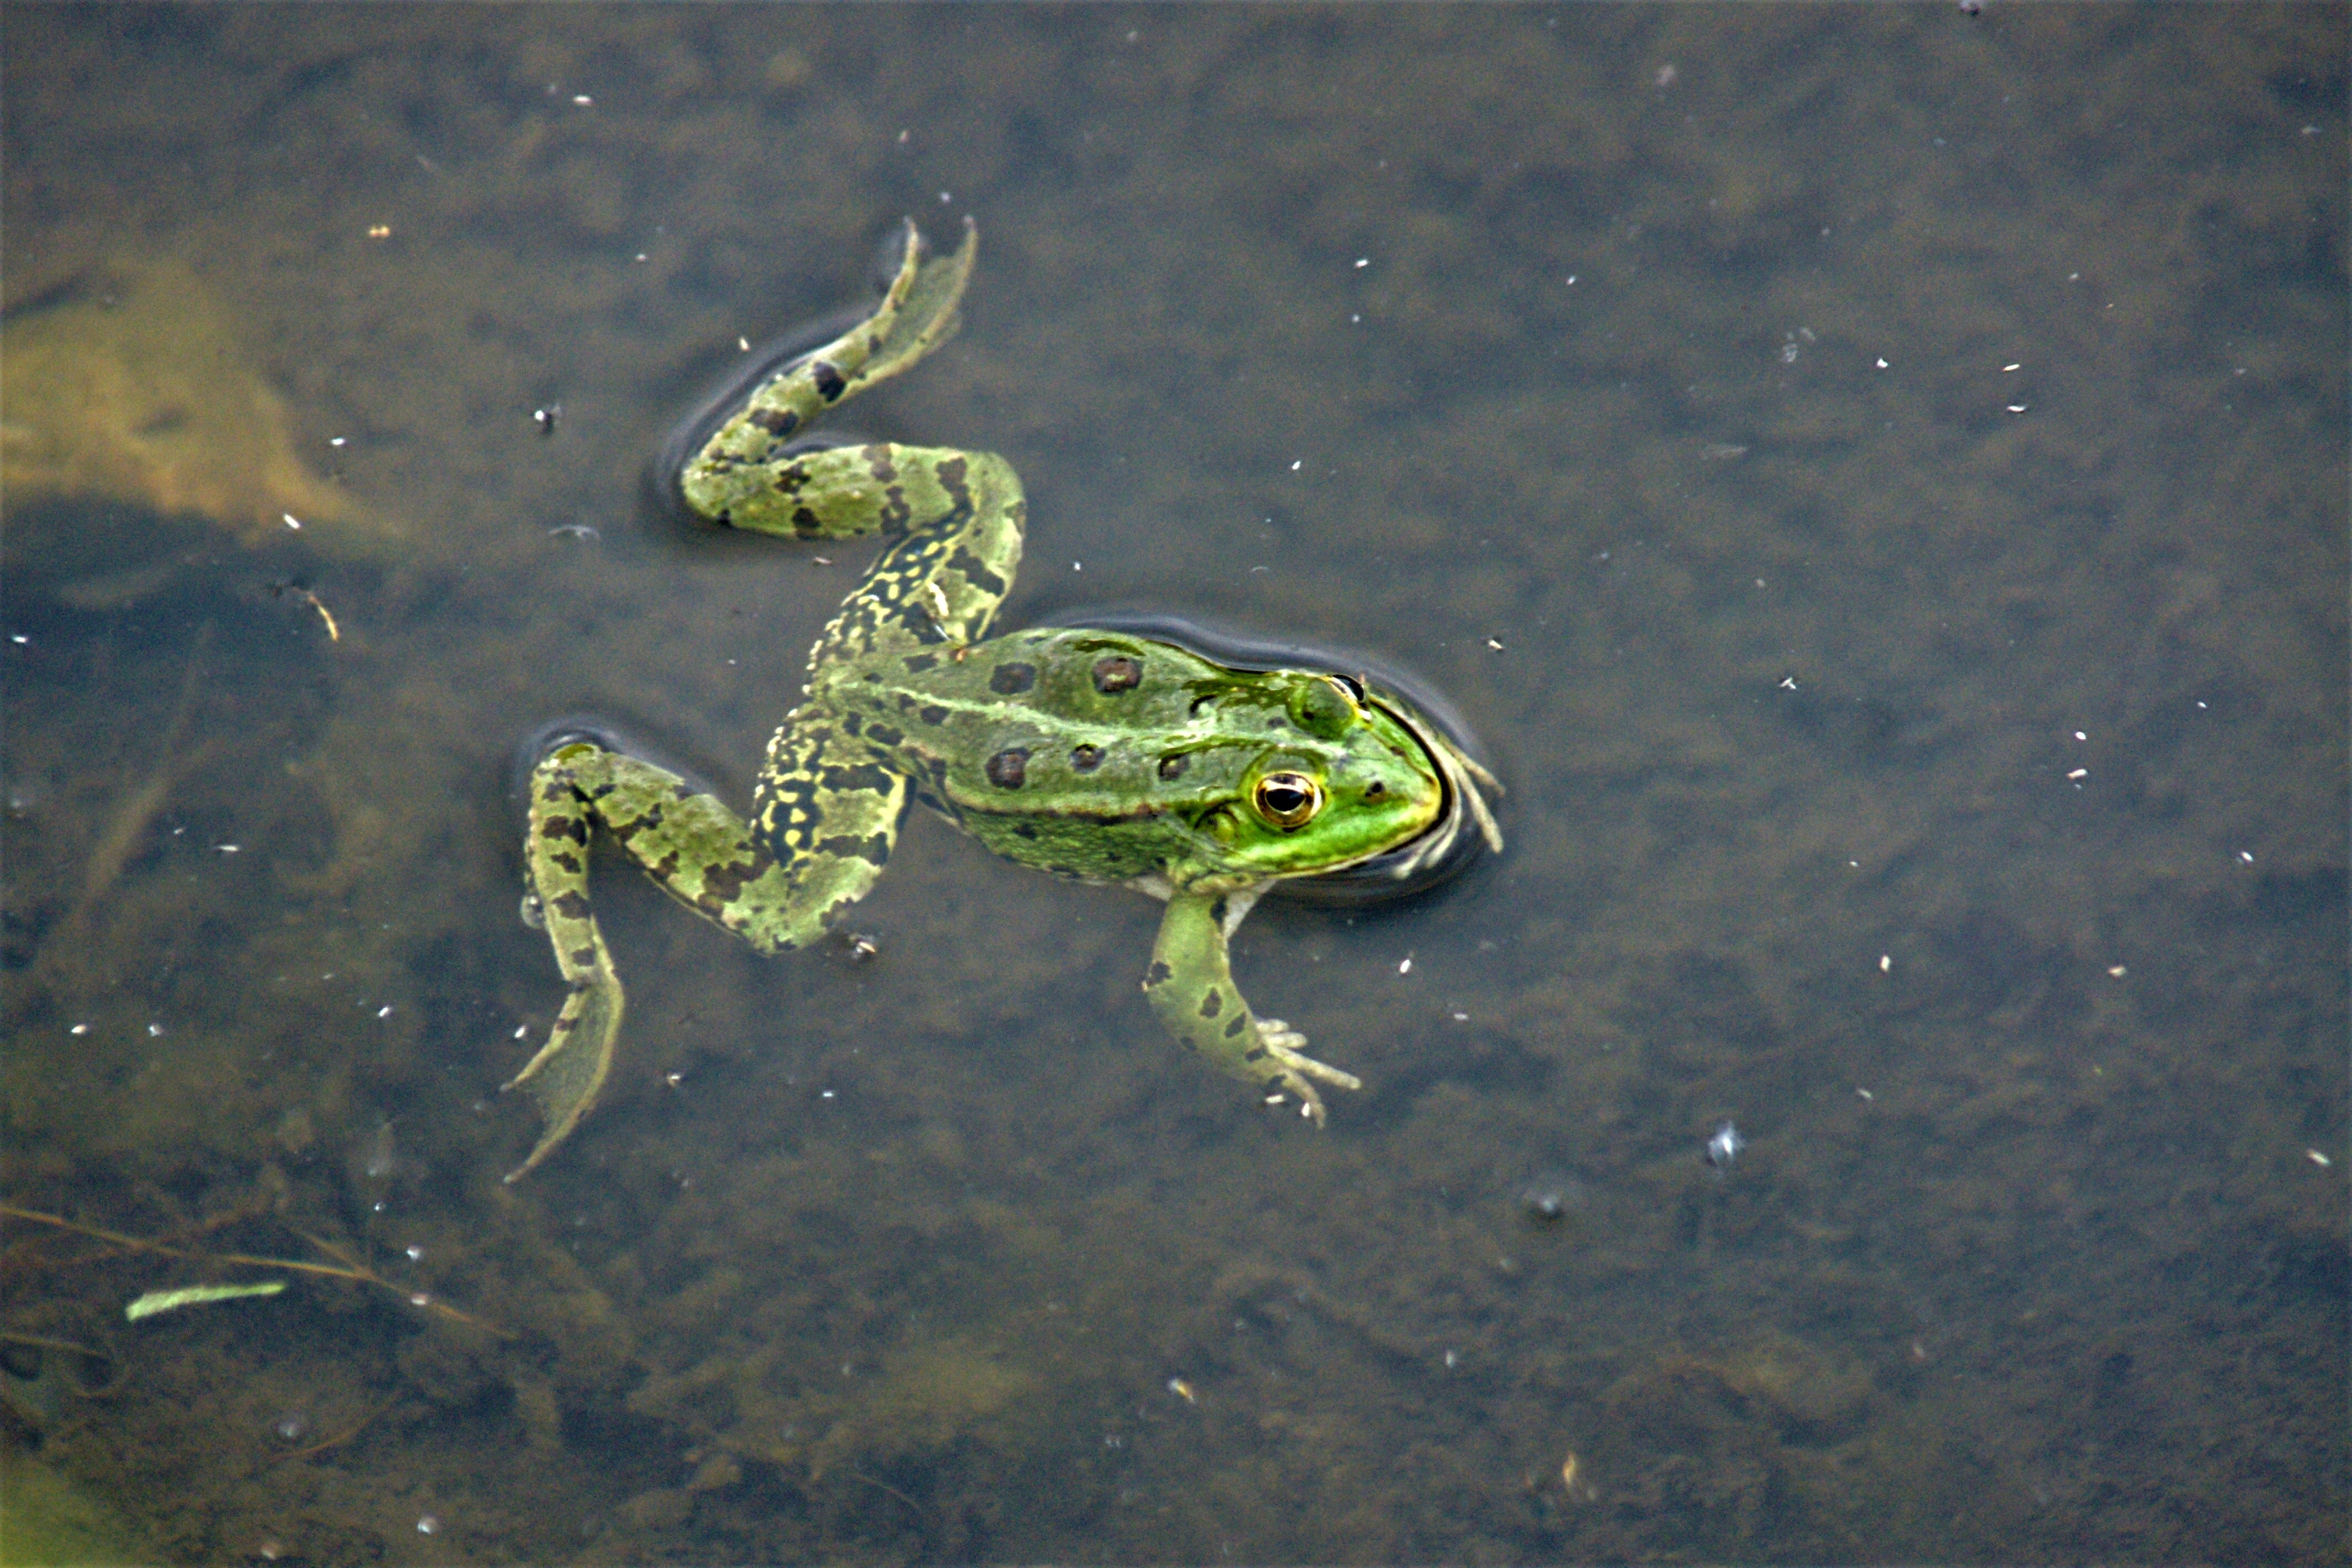
water, pond, wildlife, frog, toad, amphibian, fauna, organism, garden pond, aquatic animal, bullfrog, ranidae, terrestrial animal